Armand Vaillancourt

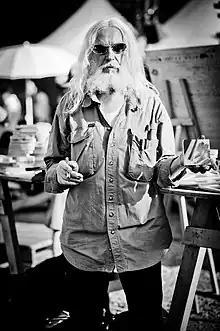
Vaillancourt in 2012

Joseph Armand Robert Vaillancourt (born September 3, 1929) is a Canadian sculptor, painter and performance artist from Quebec. He is known for his public art fountain entitled "Vaillancourt Fountain" located in San Francisco. He lives in Montreal.